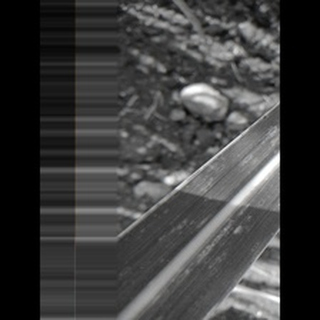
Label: sugarcane_rust